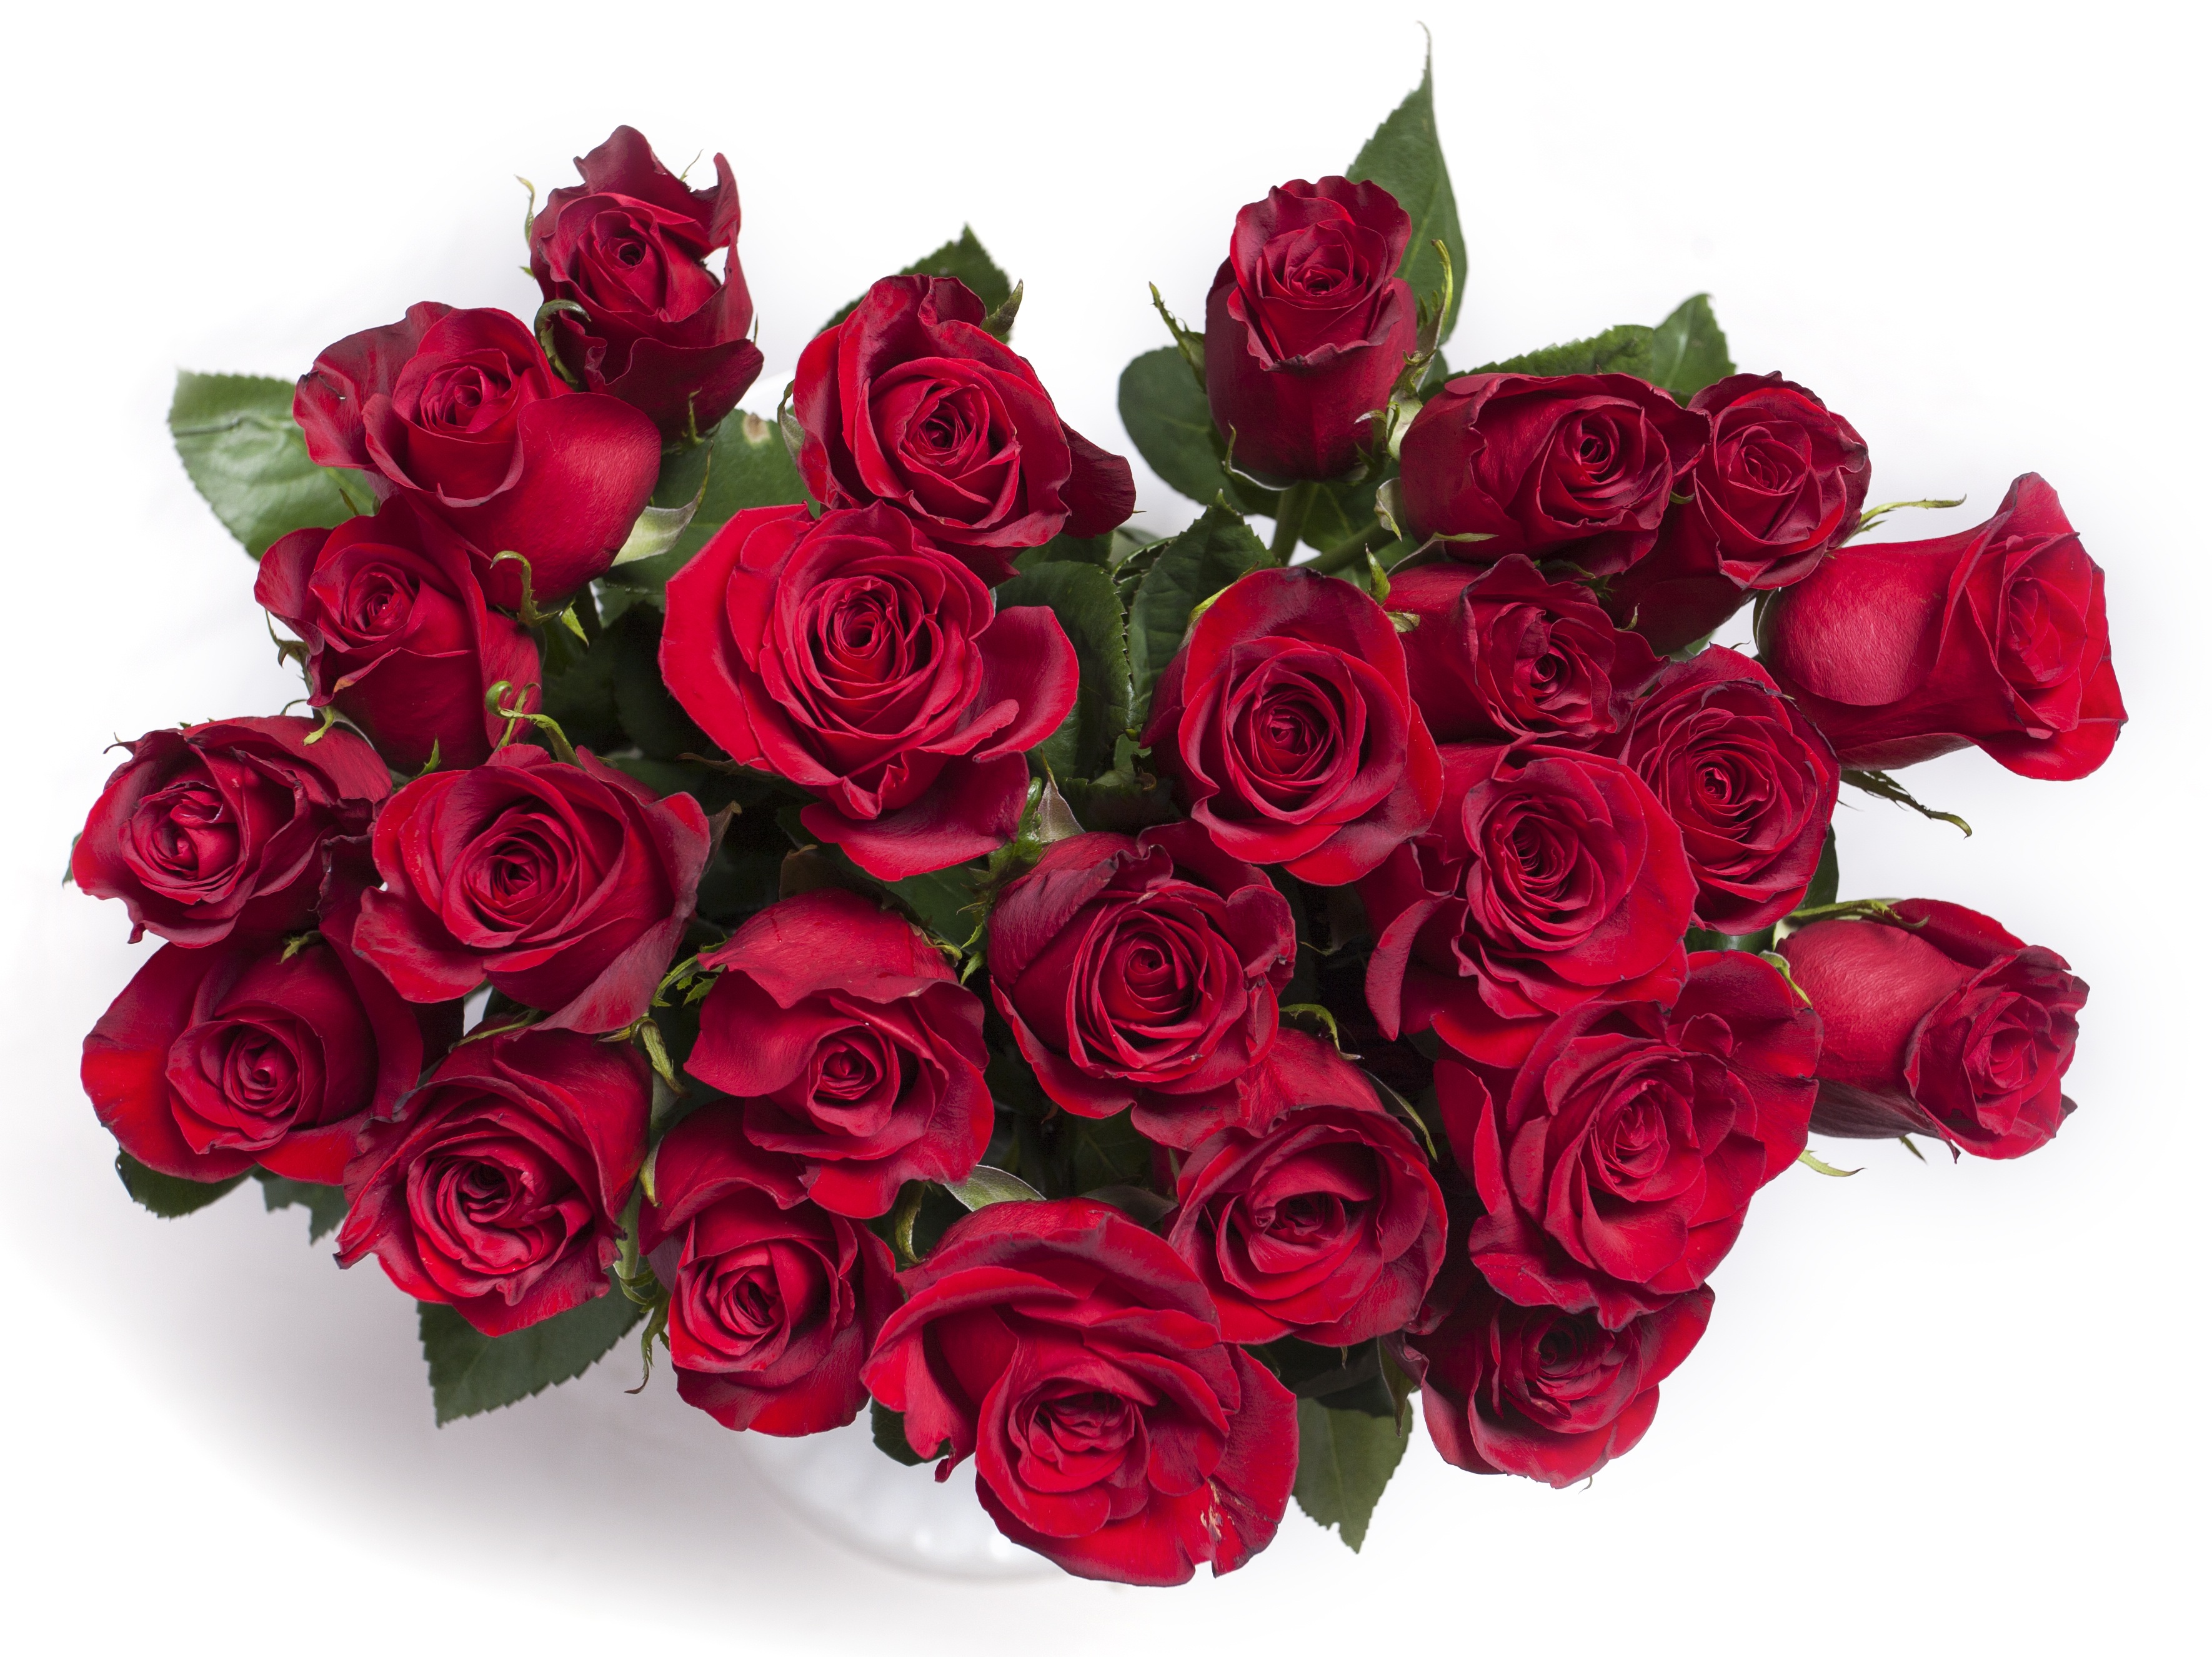
plant, flower, petal, bouquet, rose, red, pink, flowers, roses, magenta, floristry, floribunda, valentine's day, flowering plant, garden roses, rose family, red roses, flower bouquet, cut flowers, floral design, land plant, rosa centifolia, rose order, flower arranging